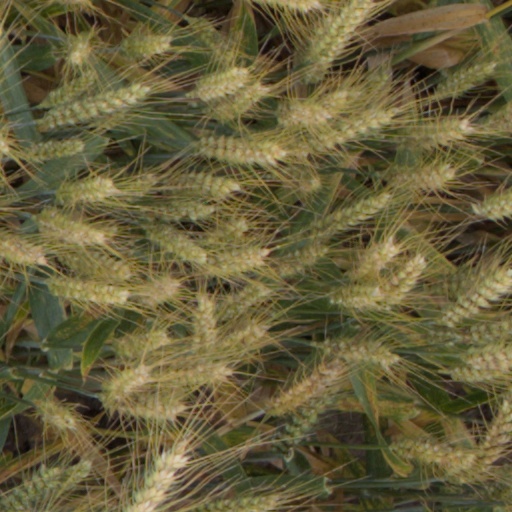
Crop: wheat